Saint Miguel Cattle Dog

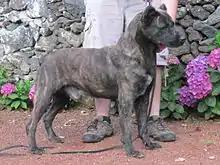
Male with cropped ears and docked tail

The breed is large but not over-sized; up to a maximum of 60 cm (23.6 ins) at the withers and 35 kg (77 lbs) in weight, with females slightly smaller. The general appearance is of a normally proportioned, deep chested, muscular dog with a broad head and medium length neck, straight back, and long legs. The tail is held up and is slightly curved. The breed has drop ears, unless they are cropped. The coat is a brindle of brown (pale brown is described as fawn) or grey, with black; it is short, smooth and harsh to the touch, with a short fringe on the tail (if undocked) and on the backs of the rear legs.